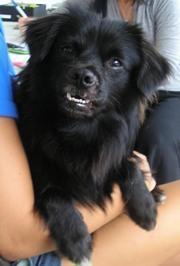
schipperke